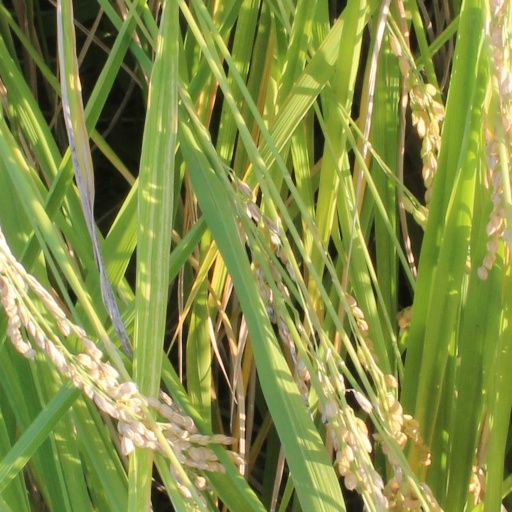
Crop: rice